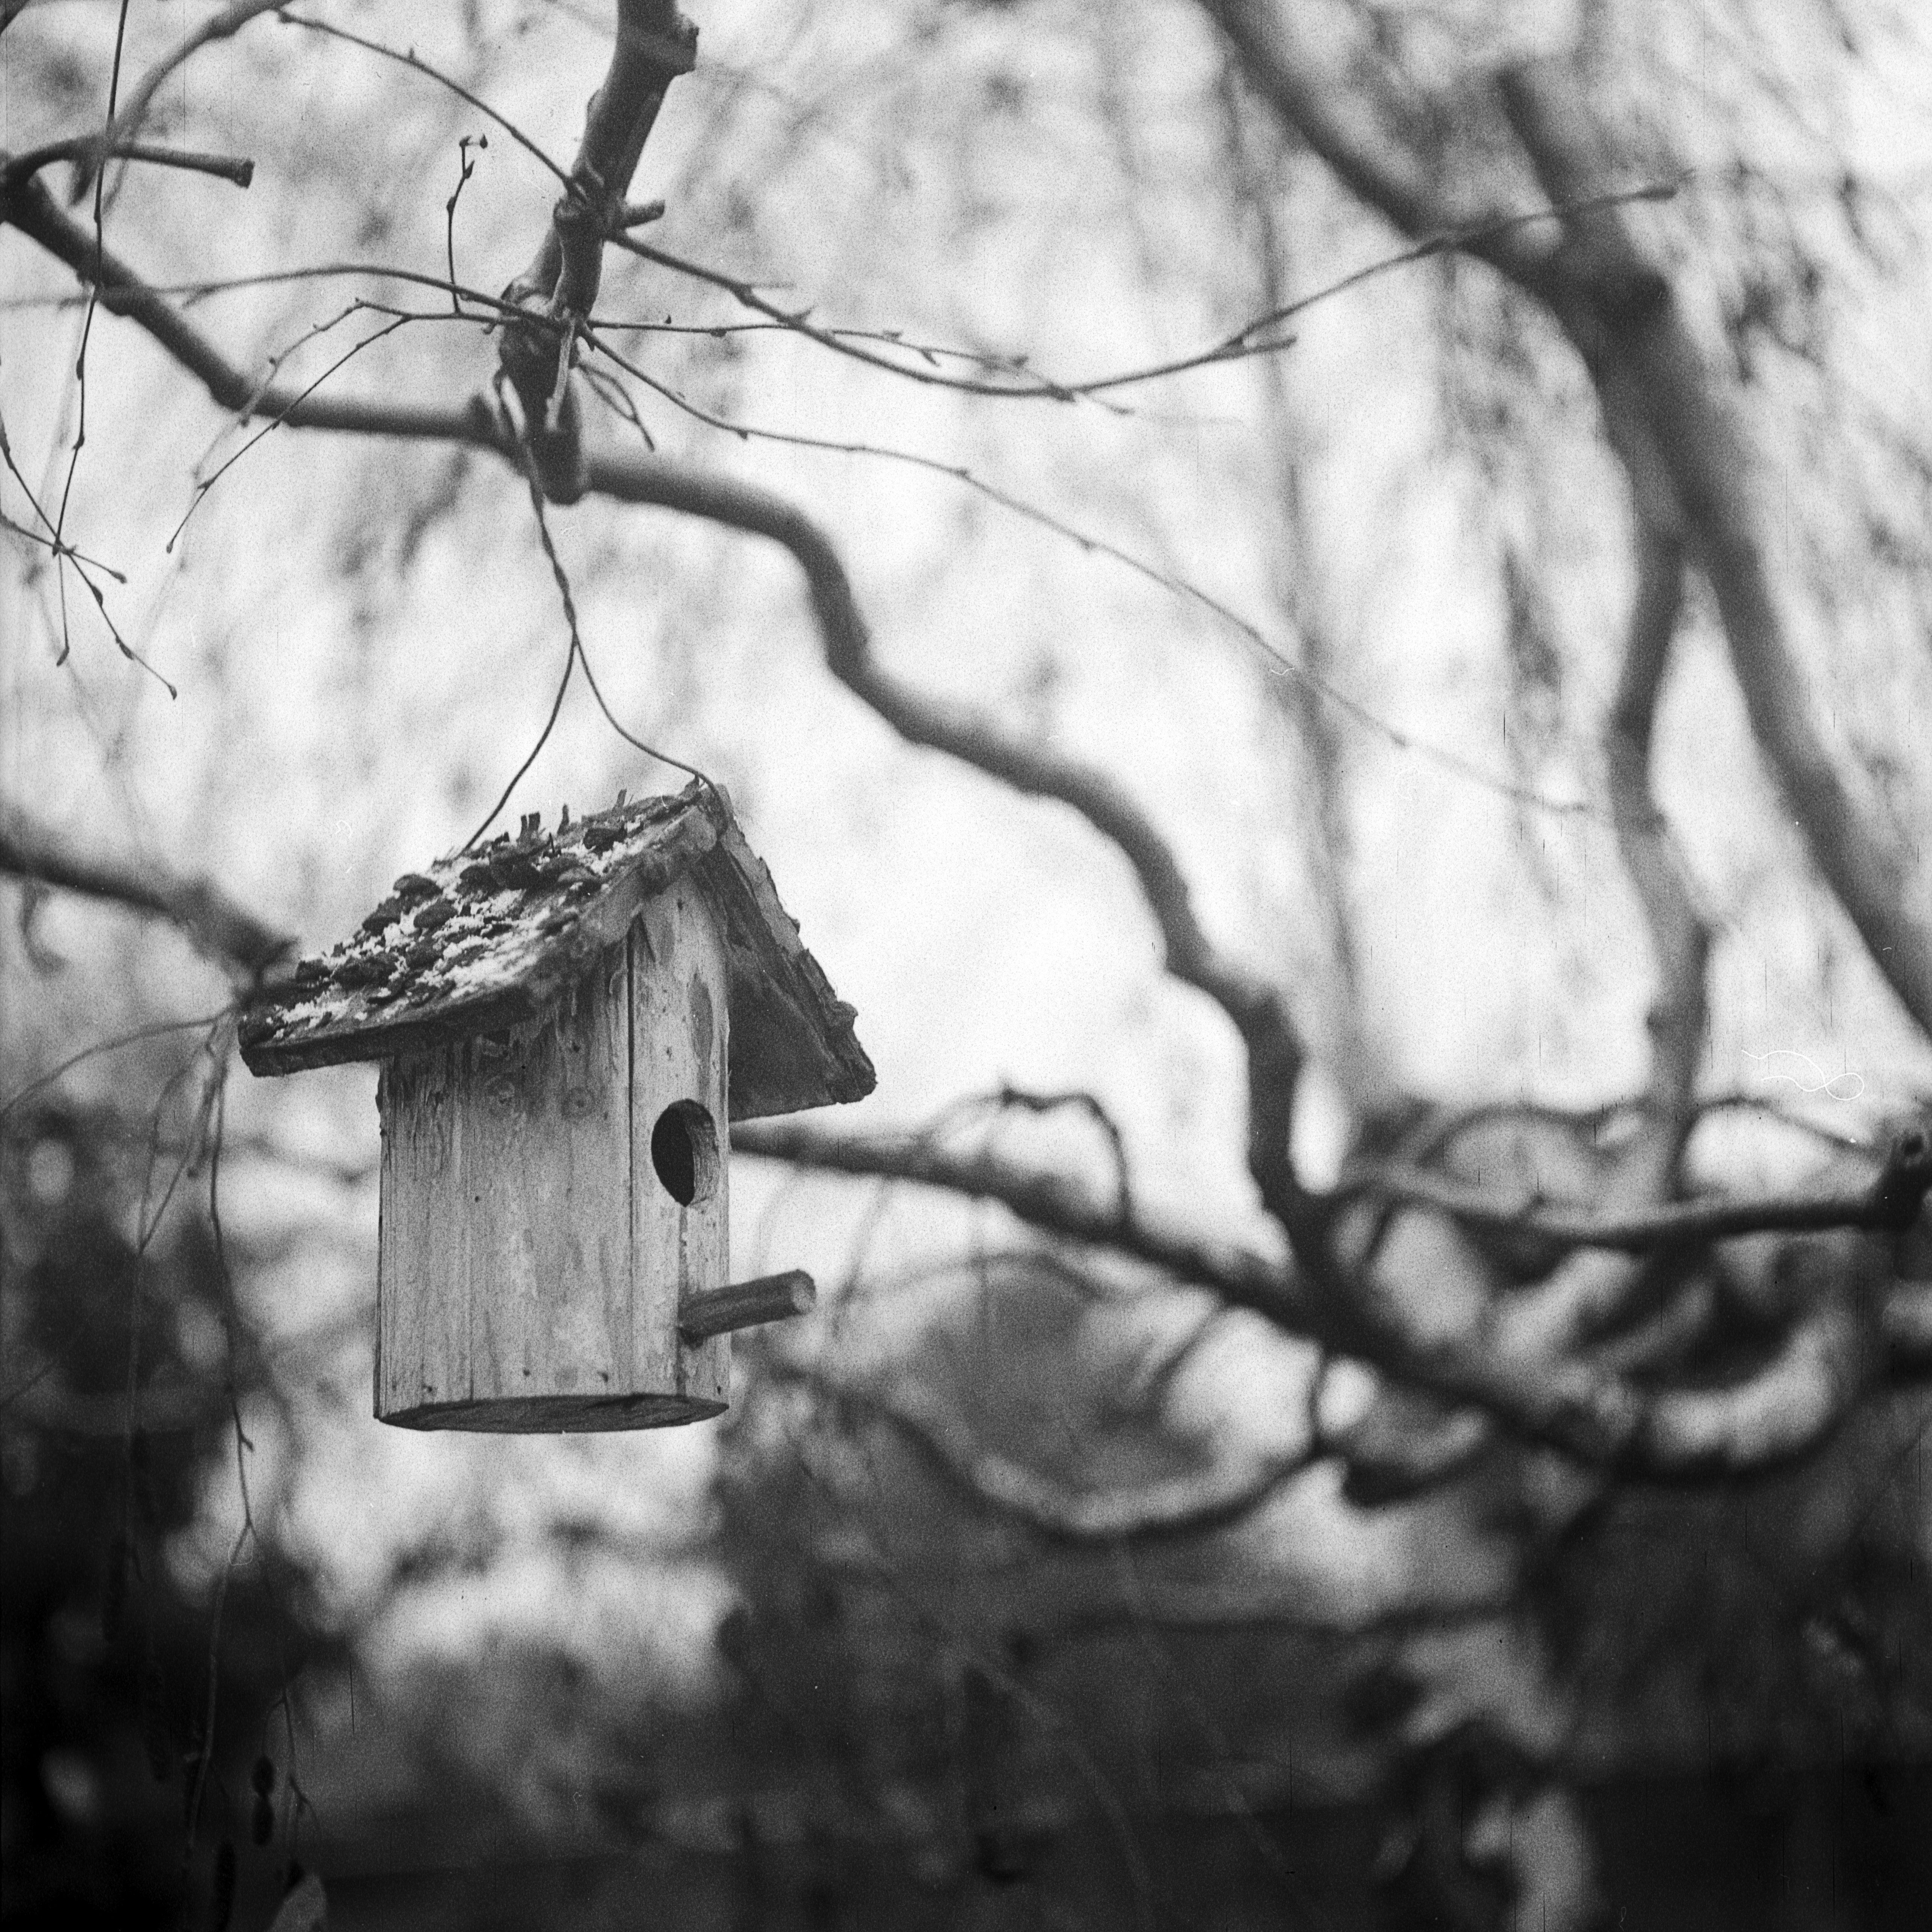
black and white, nature, white, tree, black, branch, monochrome photography, winter, monochrome, photography, plant, season, woody plant, leaf, forest, snow, spring, autumn